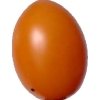
Label: tomato_cherry_orange